List of railway lines in the Netherlands

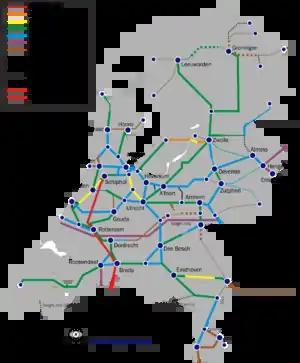
Maximum speeds on the rail network.

The Netherlands has a rail network totalling of track, or 3,013 "route" km. Three quarters of it is electrified, one third is single track. Railway lines are built in standard gauge, apart from a few narrow gauge industrial and recreational railways.